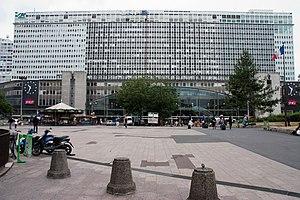
La place Raoul-Dautry est une place de l'est du 15ᵉ arrondissement de Paris.